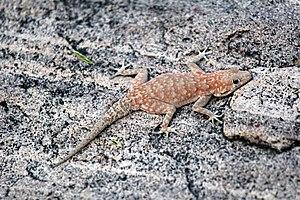
Ptenopus garrulus, le Gecko babillard, est une espèce de geckos de la famille des Gekkonidae.